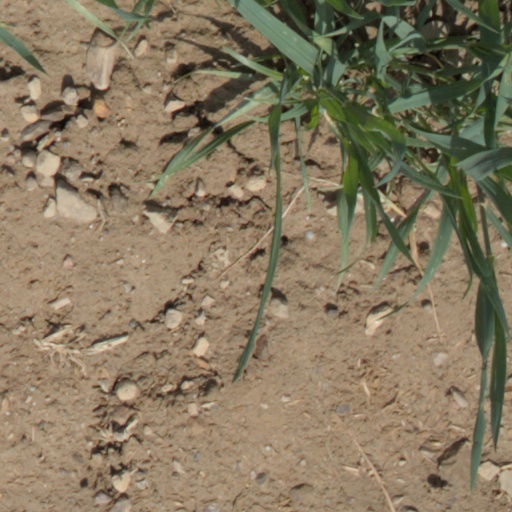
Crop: wheat